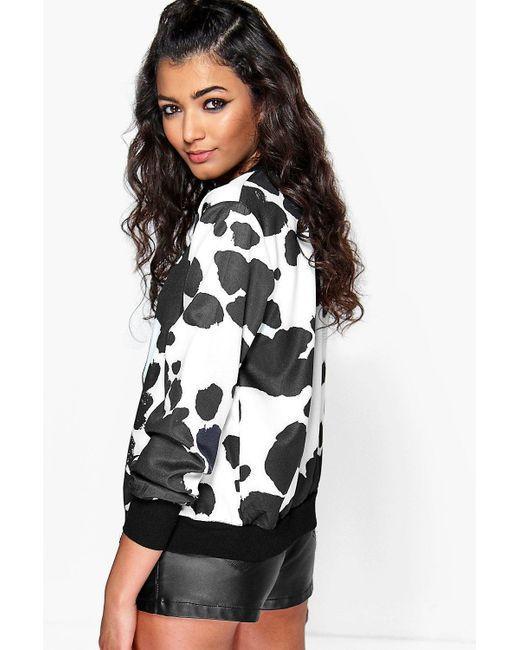
lässige Bomberjacke in Schwarz und Weiß mit Kuhprint